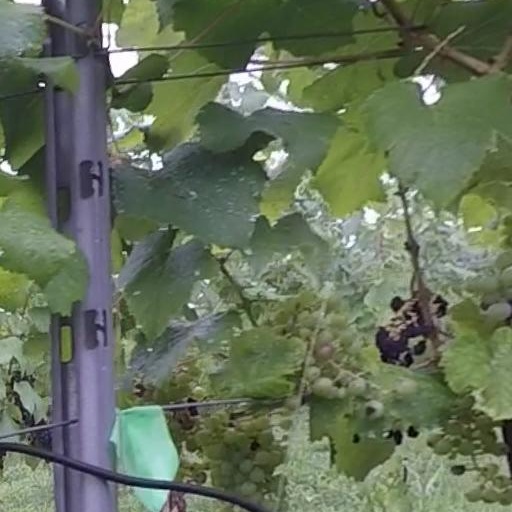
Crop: grape